Nikolaos Thon

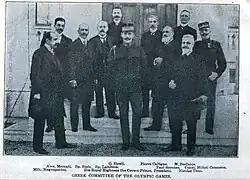
Nikolaos Thon (2nd from right), with the other members of the Organizing Committee of the 1906 Intercalated Games

Nikolaos Thon GCVO (c. 1850–1906) was a Greek courtier and businessman.